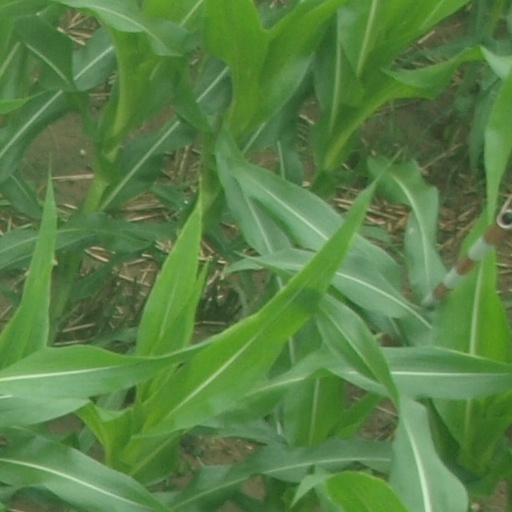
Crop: maize; corn